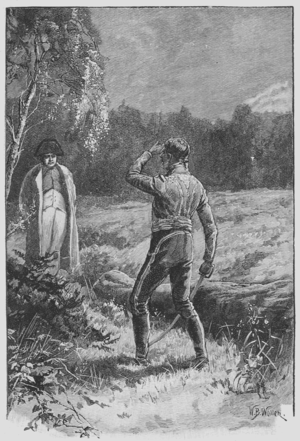
Comment le brigadier extermina les Frères d'Ajaccio, est une nouvelle d'Arthur Conan Doyle mettant en scène le Brigadier Gérard. Elle est parue pour la première fois dans la revue britannique Strand Magazine en juin 1895, avant d'être reprise dans le recueil Les Exploits du Brigadier Gérard.